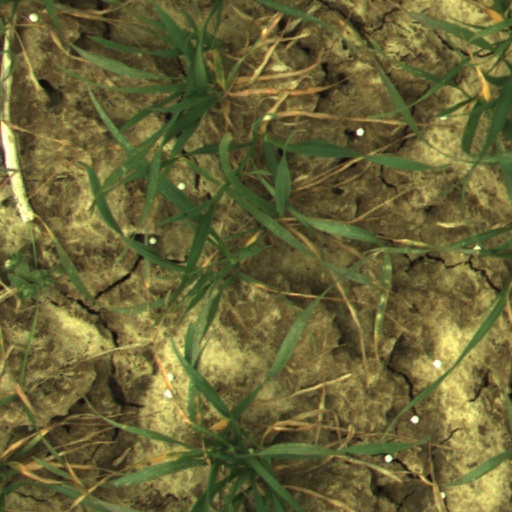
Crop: wheat